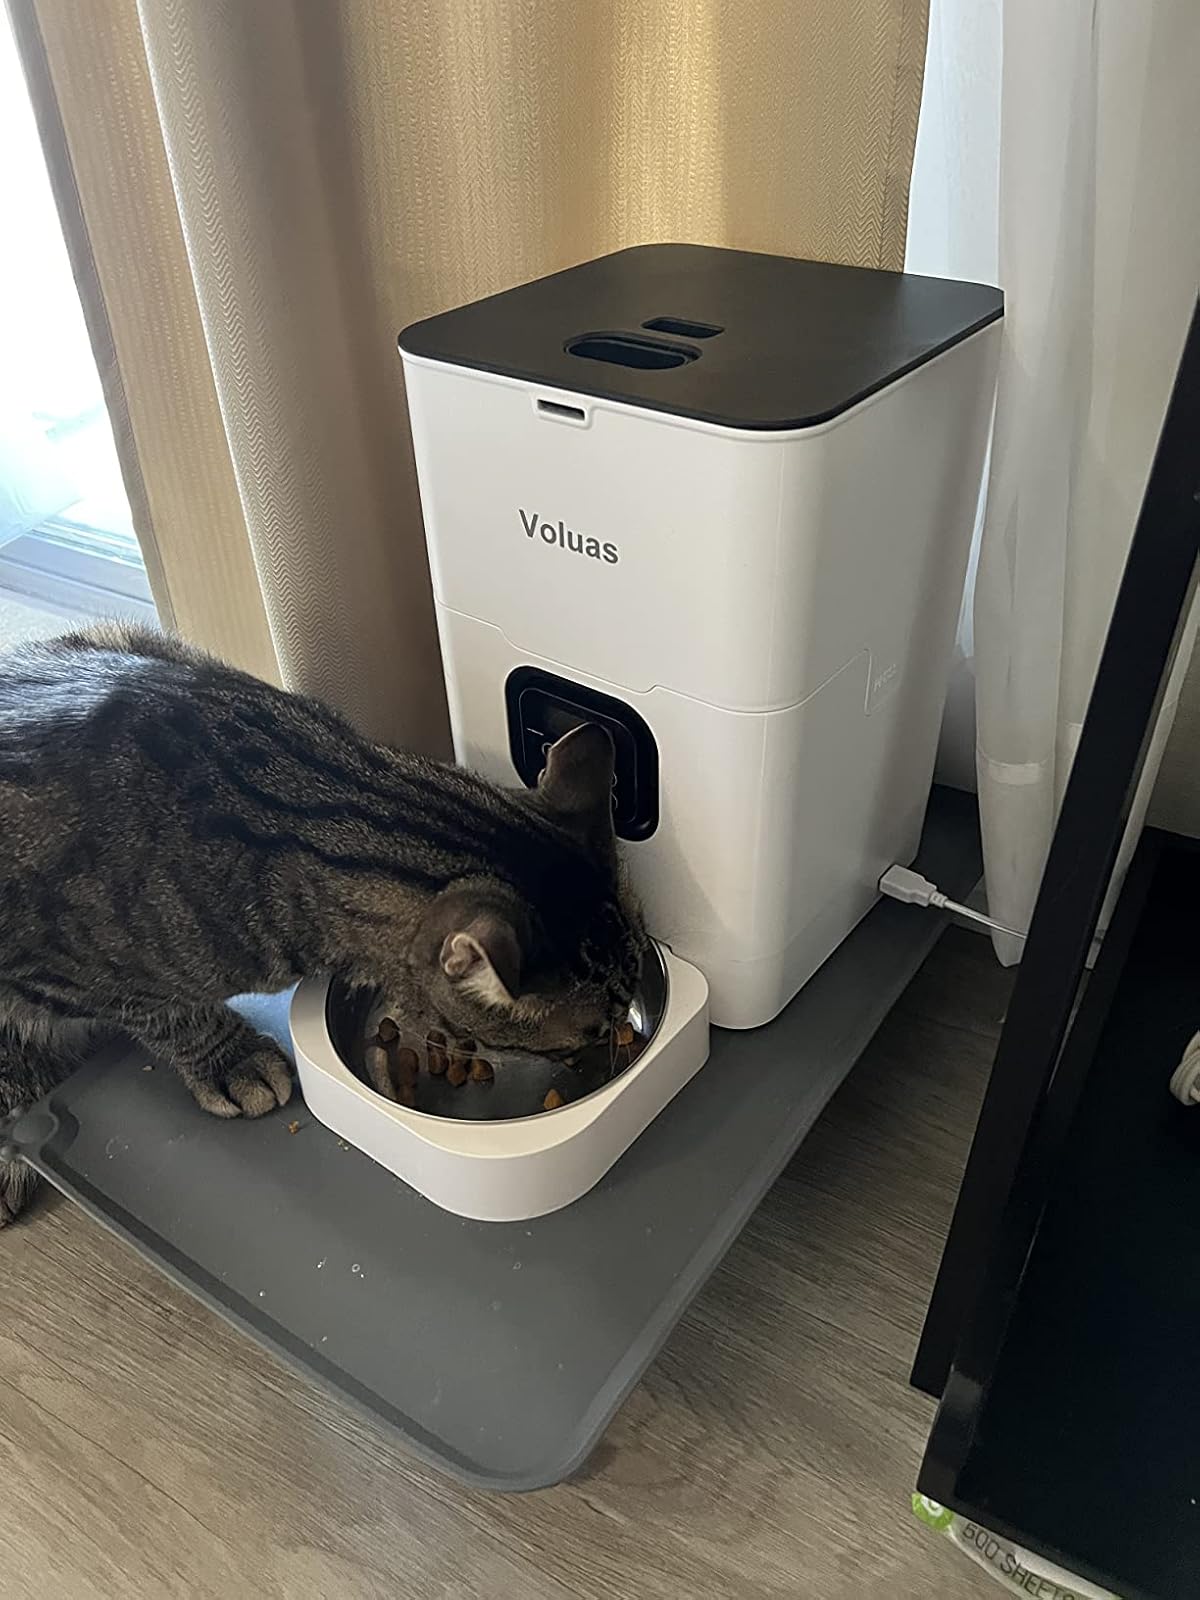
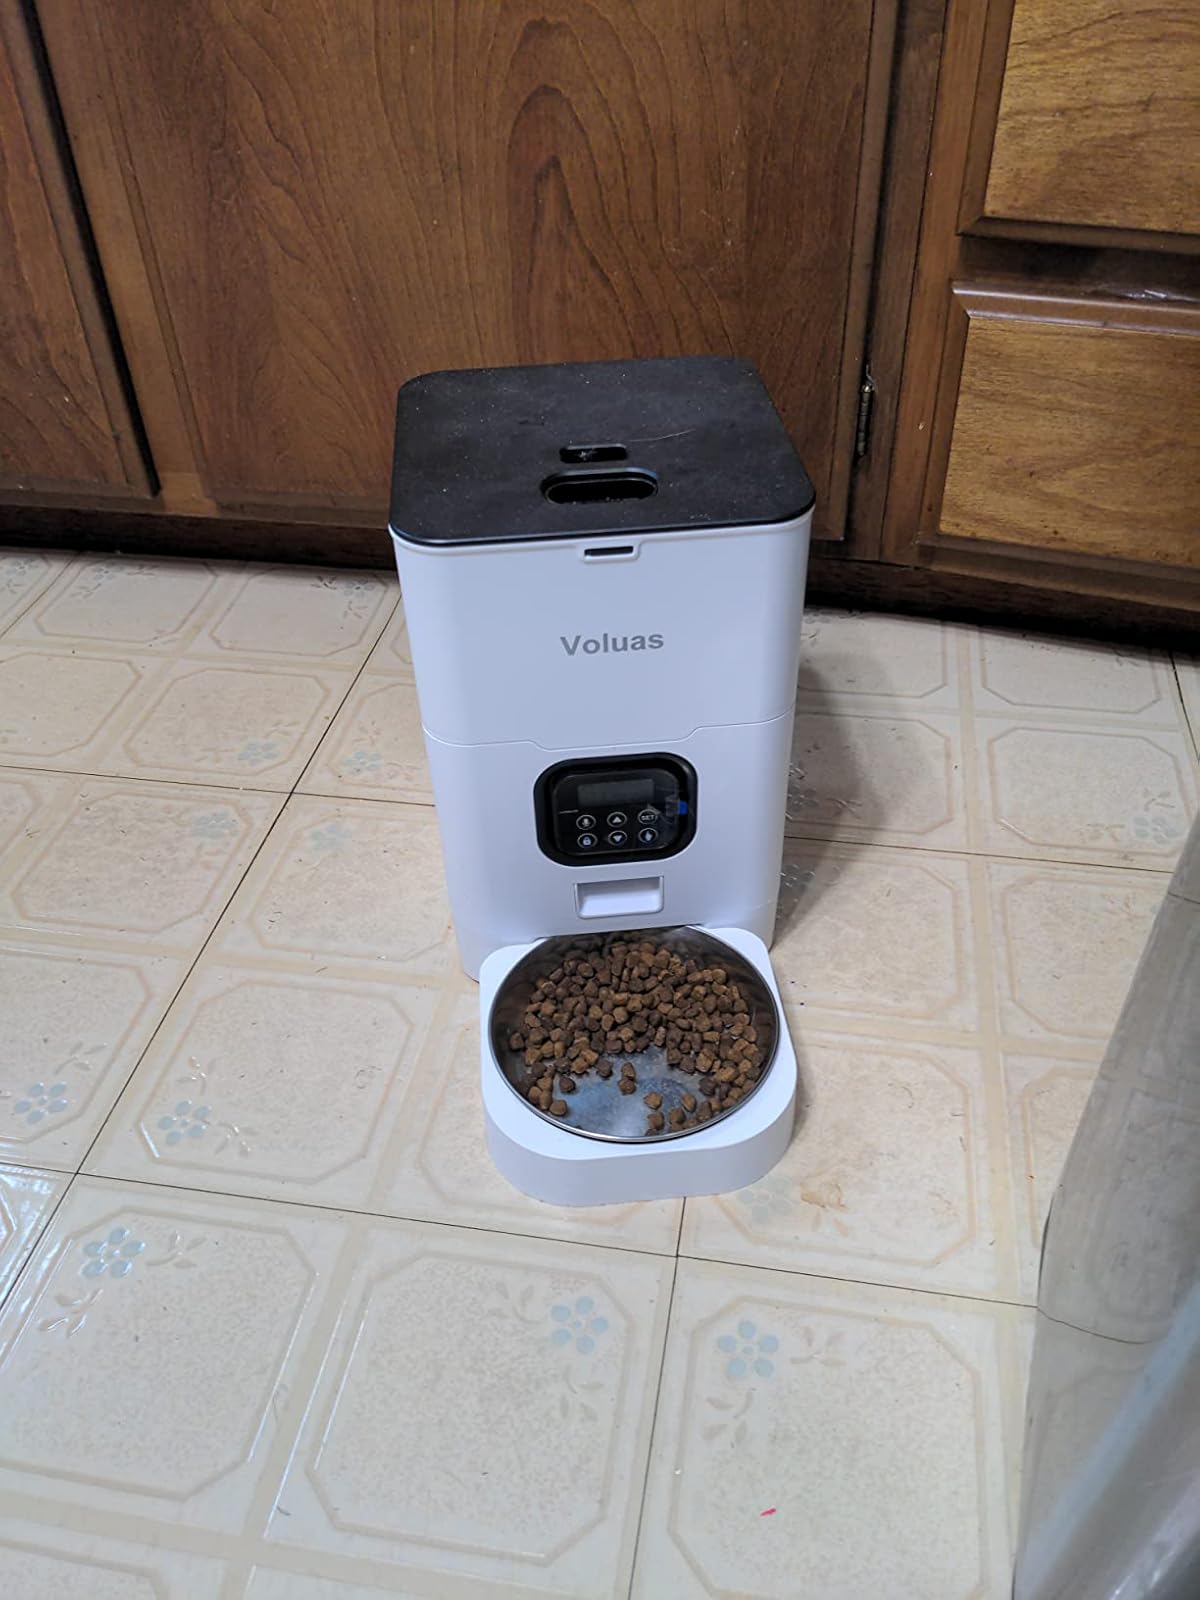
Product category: items_feeder
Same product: yes